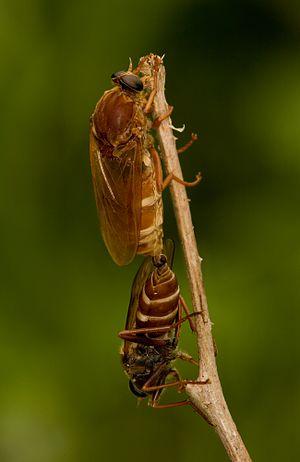
deux individus de l'espèce Coenomyia ferruginea s'accouplant. On voit la femelle en haut et le mâle en dessous. Italiano: Accoppiamento di due esemplari di Coenomyia ferruginea. In alto la femmina, sotto il maschio.